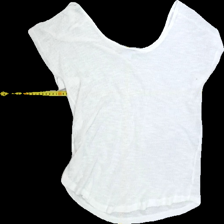
View: back
Type: T-shirt
Category: Ladies
Brand: Vero moda
Colors: White
Material: 65%viscose 35%polyester
Pattern: Plain
Cut: Regular, C-collar
Size: M
Season: All
Trend: No trend
Stains: No
Price range: <50
Recommended usage: Export